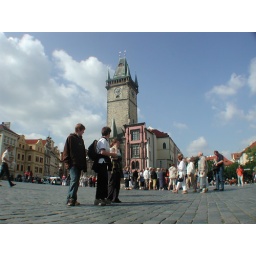
The clock tower church housing one of the oldest astronomical clocks in Europe.